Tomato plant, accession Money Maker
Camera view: vertical (180 deg); turntable rotation: 180 degrees
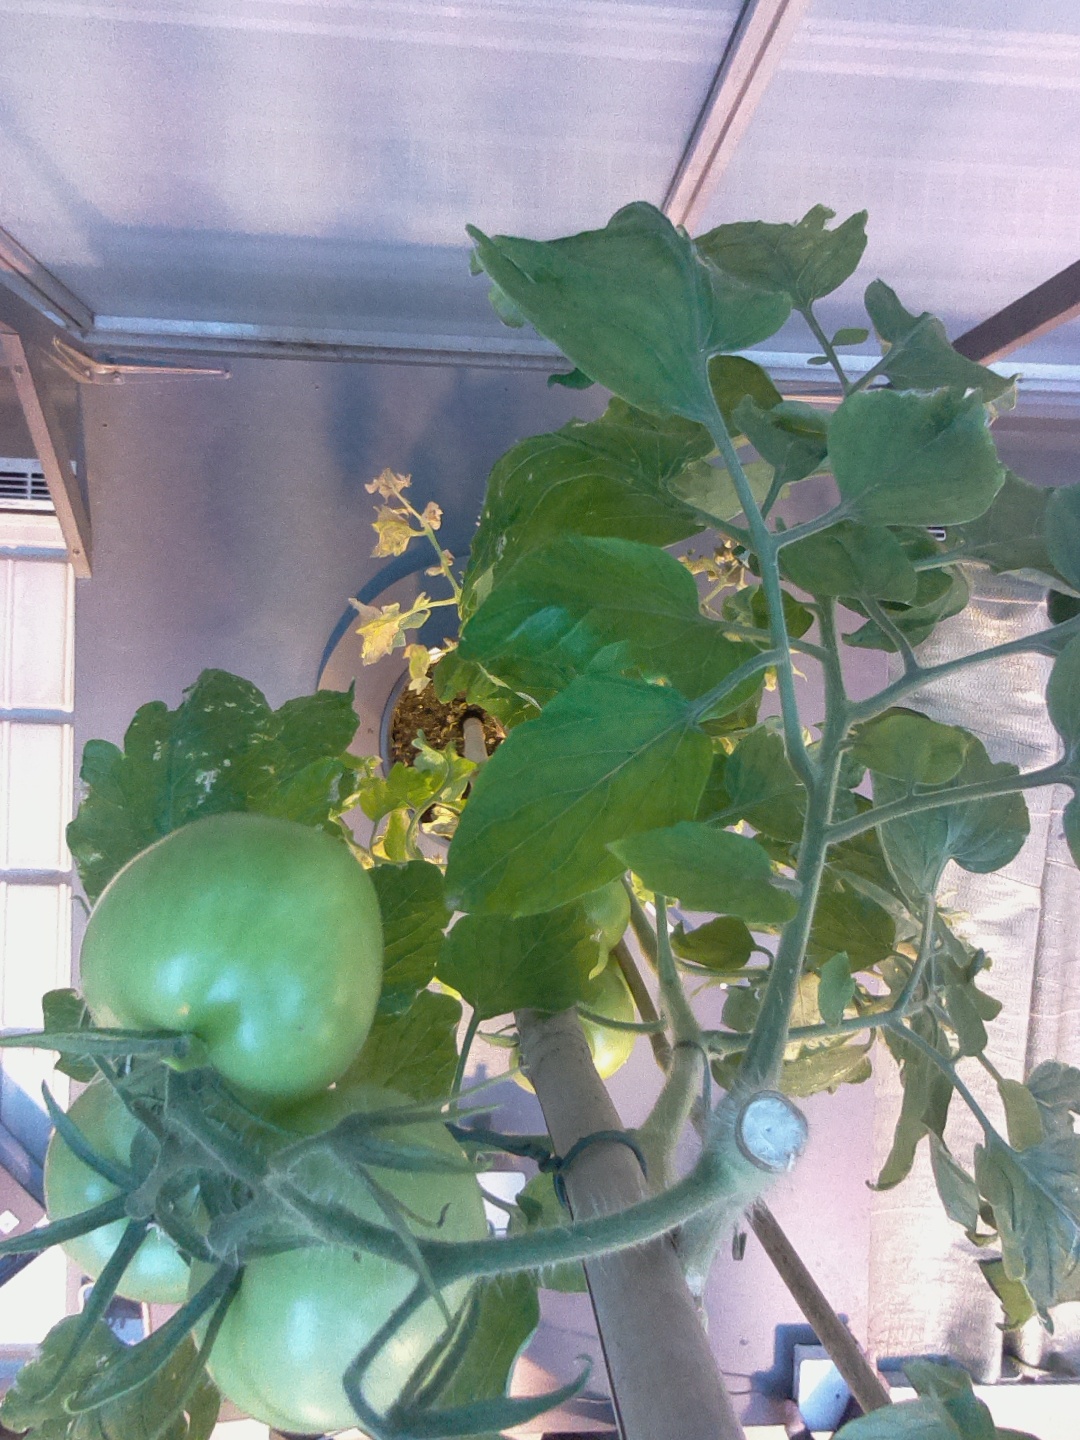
BBCH growth stage 78: 80% -90% of final fruit size